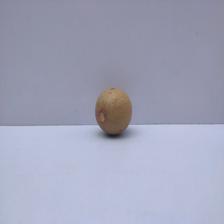
Size: Small